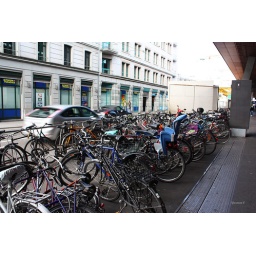
bikes by Zurich train station